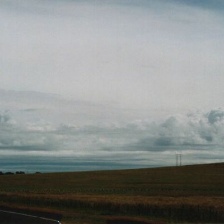
Cloud type: Cirrostratus